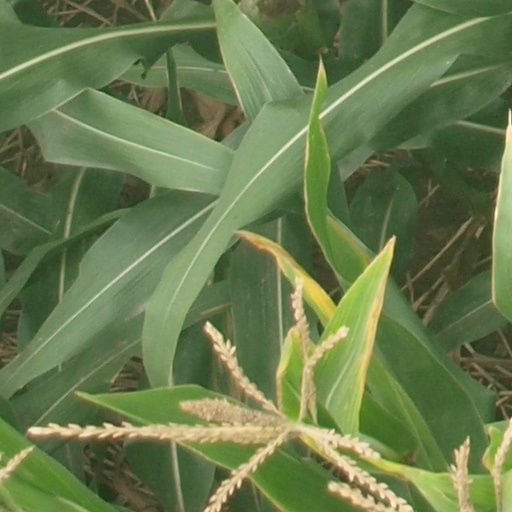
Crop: maize; corn